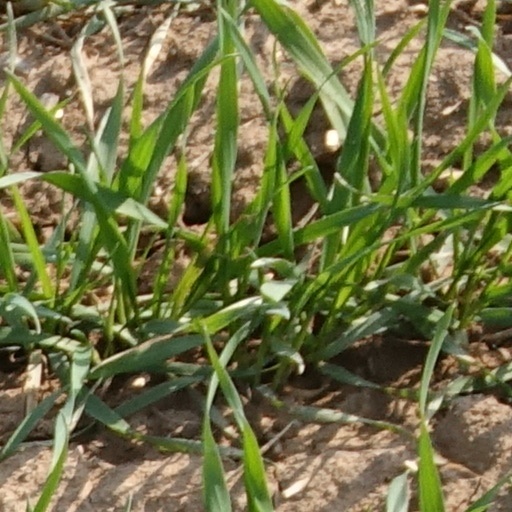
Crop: wheat